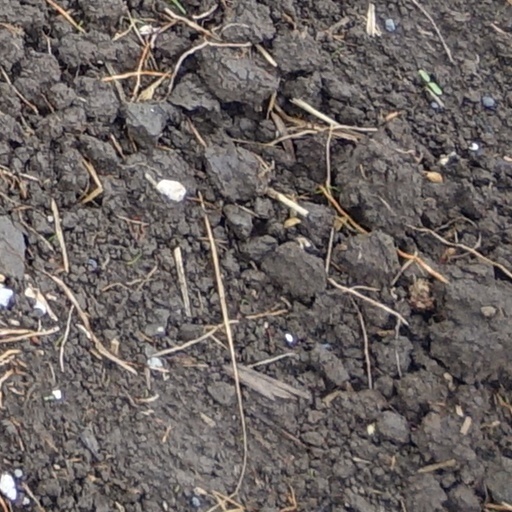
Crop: wheat